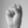
ASL letter: S